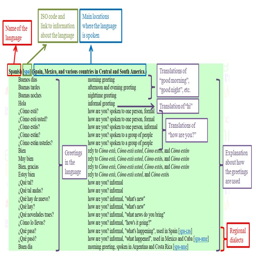
diagram explaining the information presented in the tables on this site